Technical diving

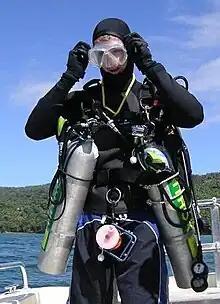
Technical diver with decompression gases in side-mounted stage cylinders

Technical divers may use diving equipment other than the usual single cylinder open circuit scuba equipment used by recreational divers. Typically, technical dives take longer than average recreational scuba dives. Because a decompression obligation prevents a diver in difficulty from surfacing immediately, there is a need for redundancy of breathing equipment. Technical divers usually carry at least two independent breathing gas sources, each with its own gas delivery system. In the event of a failure of one set, the second set is available as a back-up system. The backup system should allow the diver to safely return to the surface from any point of the planned dive, but may involve the intervention of other divers in the team. Stage cylinders may be dropped along the guideline for later use during the exit or for another dive. A stage cylinder is an additional diving cylinder filled with breathing gas and fitted with a regulator.